Zhudong railway station

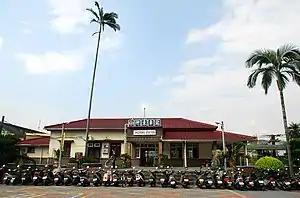
Station entrance

Zhudong railway station is a railway station located in Zhudong Township, Hsinchu County, Taiwan. It is located on the Neiwan line and is operated by the Taiwan Railways Administration.